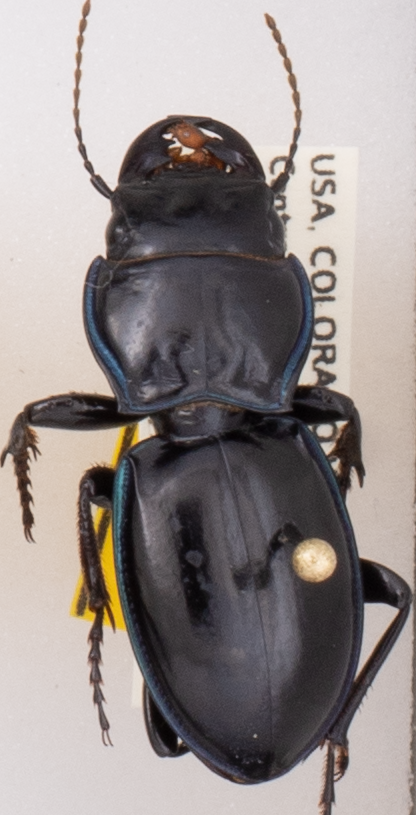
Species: Pasimachus elongatus
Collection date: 2020-09-02
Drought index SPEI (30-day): -1.77
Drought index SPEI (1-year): -0.9
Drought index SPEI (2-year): -0.2